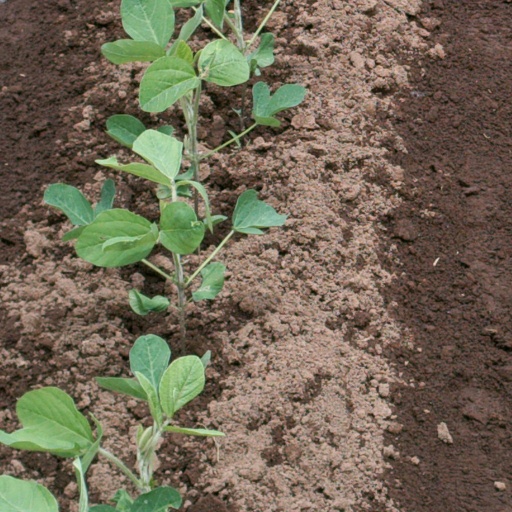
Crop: soybean